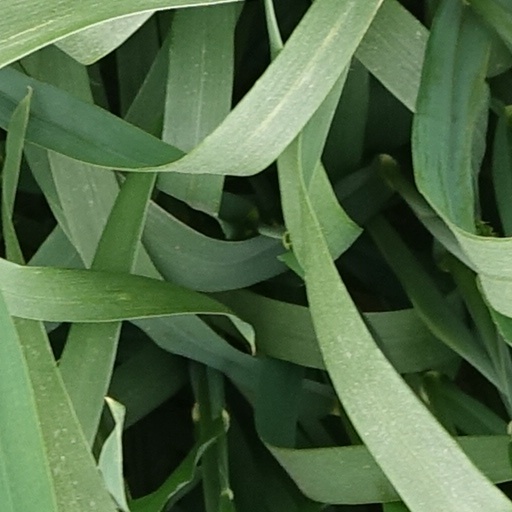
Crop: wheat